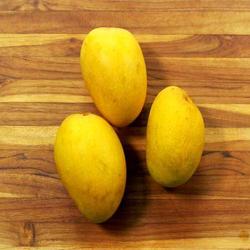
Label: Mango